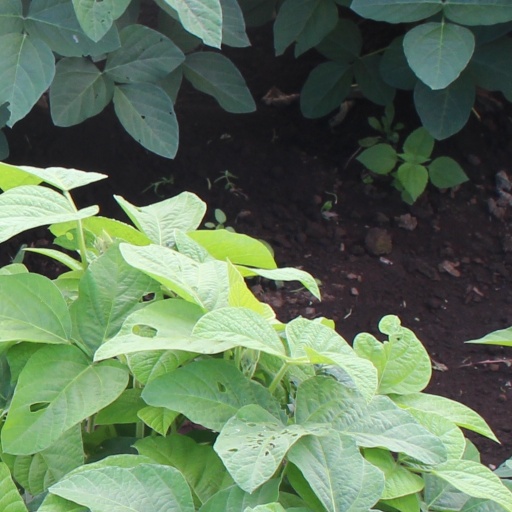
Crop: soybean